Joseph and His Friend: A Story of Pennsylvania

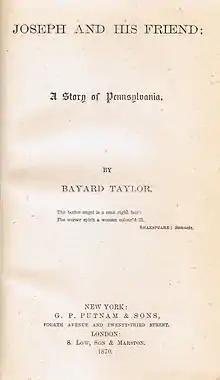

Joseph and His Friend: A Story of Pennsylvania is an 1870 novel by American author Bayard Taylor, a prolific writer in many genres. It presented a special attachment between two men and discussed the nature and significance of such a relationship, romantic but not sexual. Critics are divided in interpreting Taylor's novel as a political argument for homosexual relationships or an idealization of male spirituality.